Volcano

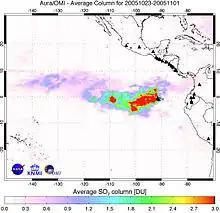
Sulfur dioxide concentration over the Sierra Negra Volcano, Galapagos Islands, during an eruption in October 2005

The Decade Volcanoes are 16 volcanoes identified by the International Association of Volcanology and Chemistry of the Earth's Interior (IAVCEI) as being worthy of particular study in light of their history of large, destructive eruptions and proximity to populated areas. They are named Decade Volcanoes because the project was initiated as part of the United Nations-sponsored International Decade for Natural Disaster Reduction (the 1990s). The 16 current Decade Volcanoes are: